Auster Aircraft

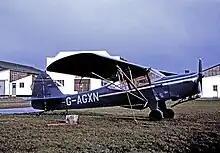
Auster Alpha parked in front of Auster's original assembly facilities at Rearsby in 1966

During the war the head office and drawing office were at a big old house on the outskirts of Thurmaston called "The Woodlands". The fuselages and wings were manufactured at Syston under the works manager by the name of Sharp. Sheet metalwork was done at the old 'en tout cas' works at Thurmaston. Final assembly, fitting out and testing took place at Rearsby aerodrome. The name changed to Auster (after the Roman name for the south wind) on 7 March 1946, when production shifted to Rearsby aerodrome, all in Leicestershire. All designs were evolved from the early Taylorcraft with a sprung skid or tailwheel beneath the fin (except for a low-wing aircraft called the "Agricola" designed for aerial farming work; only nine of these were completed). When the company was merged into Beagle Aircraft in June, 1961, the high-wing design was developed still further as the Terrier and, with a nosewheel, the Airedale.